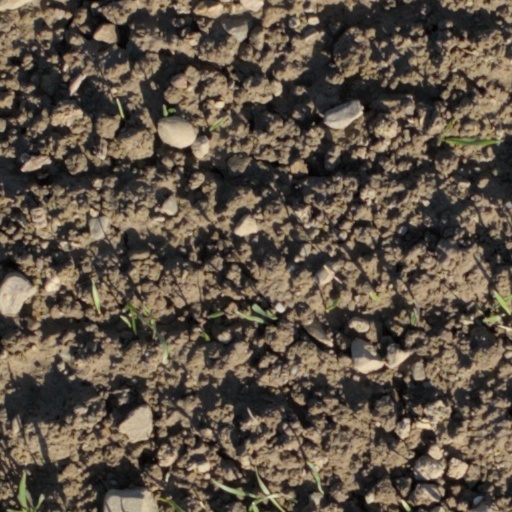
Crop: wheat